Knight

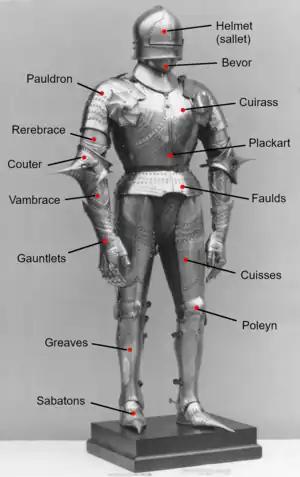
Elements of a harness of the late style of Gothic plate armour that was a popular style in the mid 15th to early 16th century (depiction made in the 18th century)

In peacetime, knights often demonstrated their martial skills in tournaments, which usually took place on the grounds of a castle. Knights could parade their armour and banner to the whole court as the tournament commenced. Medieval tournaments were made up of martial sports called "hastiludes", and were not only a major spectator sport but also played as a real combat simulation. It usually ended with many knights either injured or even killed. One contest was a free-for-all battle called a "melee", where large groups of knights numbering hundreds assembled and fought one another, and the last knight standing was the winner. The most popular and romanticized contest for knights was the "joust". In this competition, two knights charge each other with blunt wooden lances in an effort to break their lance on the opponent's head or body or unhorse them completely. The loser in these tournaments had to turn his armour and horse over to the victor. The last day was filled with feasting, dancing and minstrel singing.